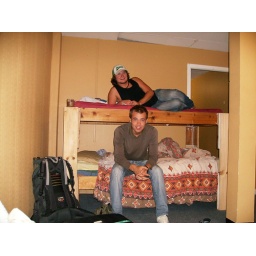
the crack house hostel we stayed at in auckland for one night, where i got attacked by bed bugs.